1929 Allan Cup

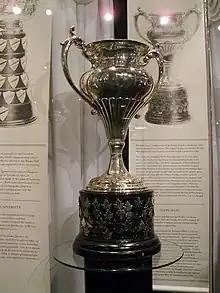
Silver bowl trophy with two large handles, mounted on a black plinth.

The 1929 Allan Cup was the Canadian senior ice hockey championship for the 1928–29 season.